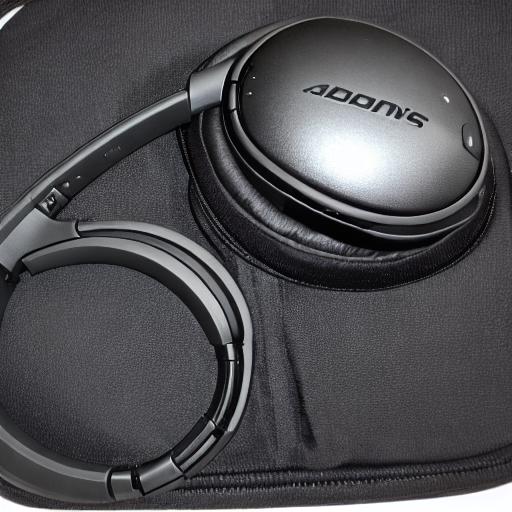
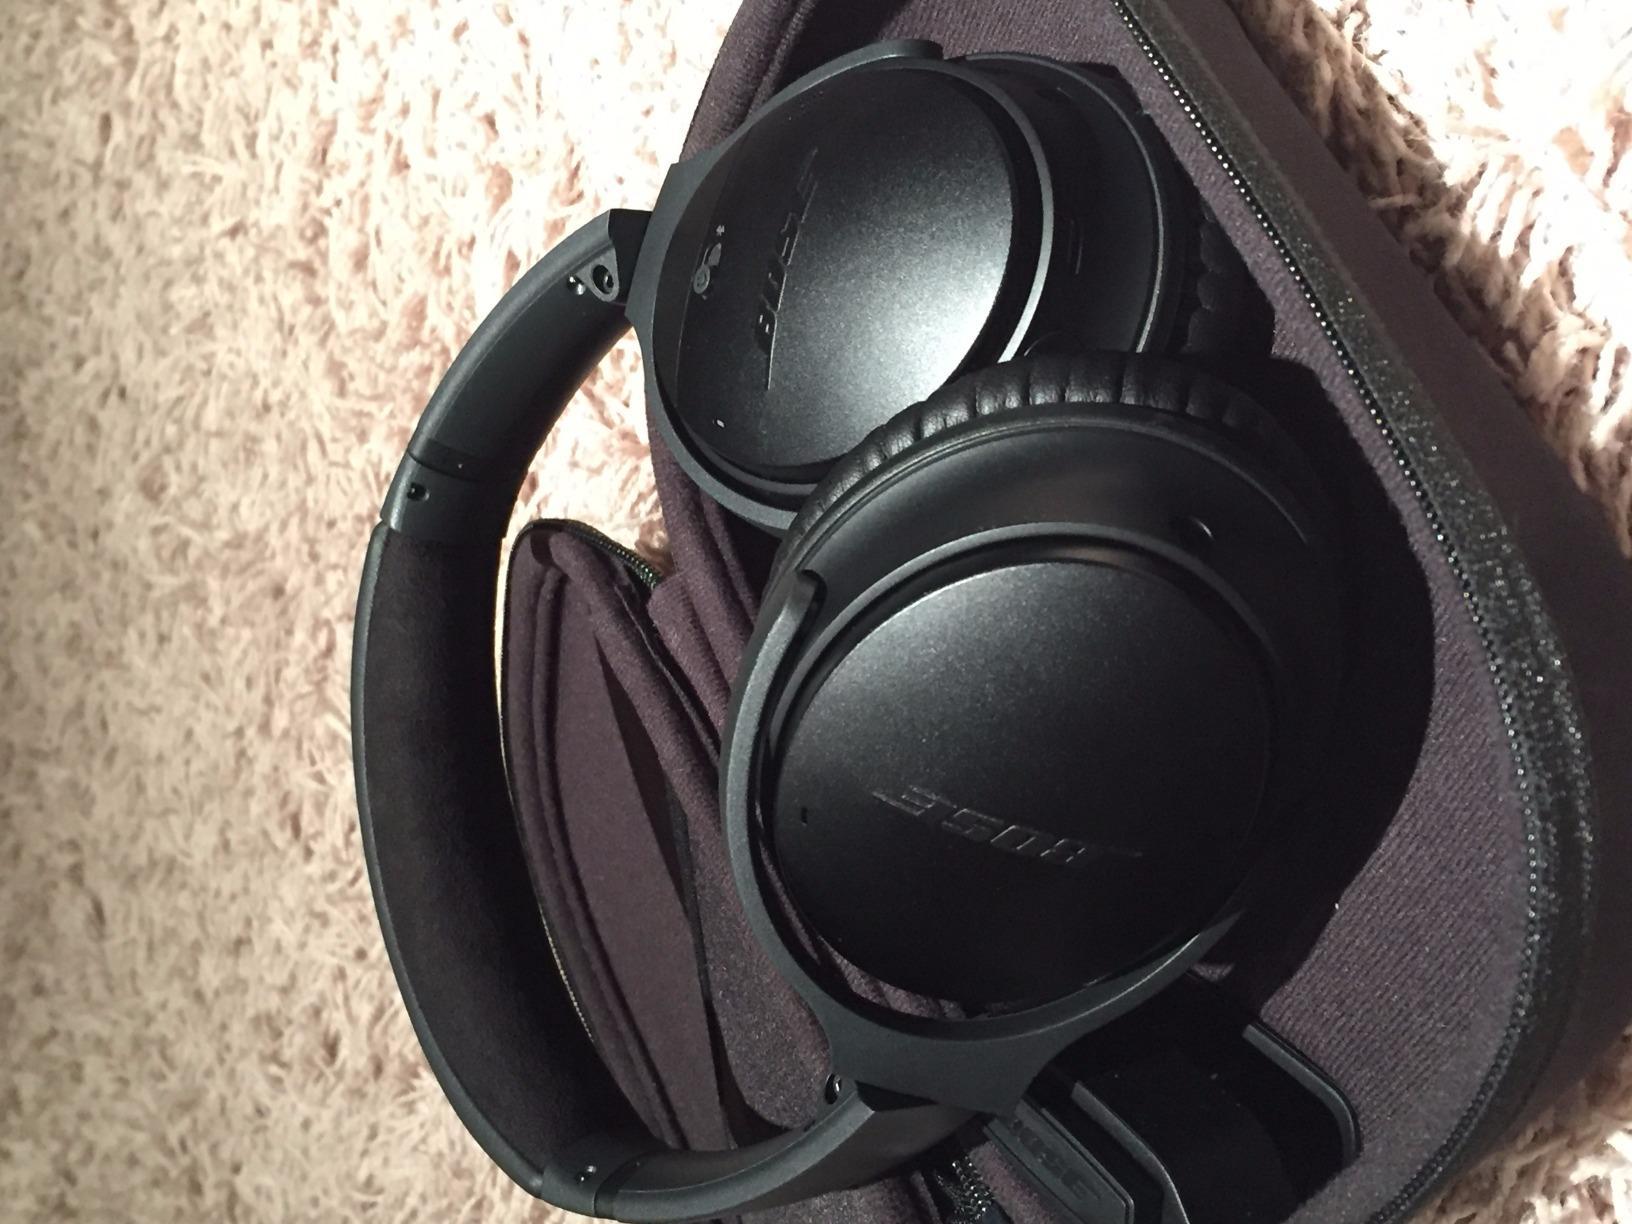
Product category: headphones
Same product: no